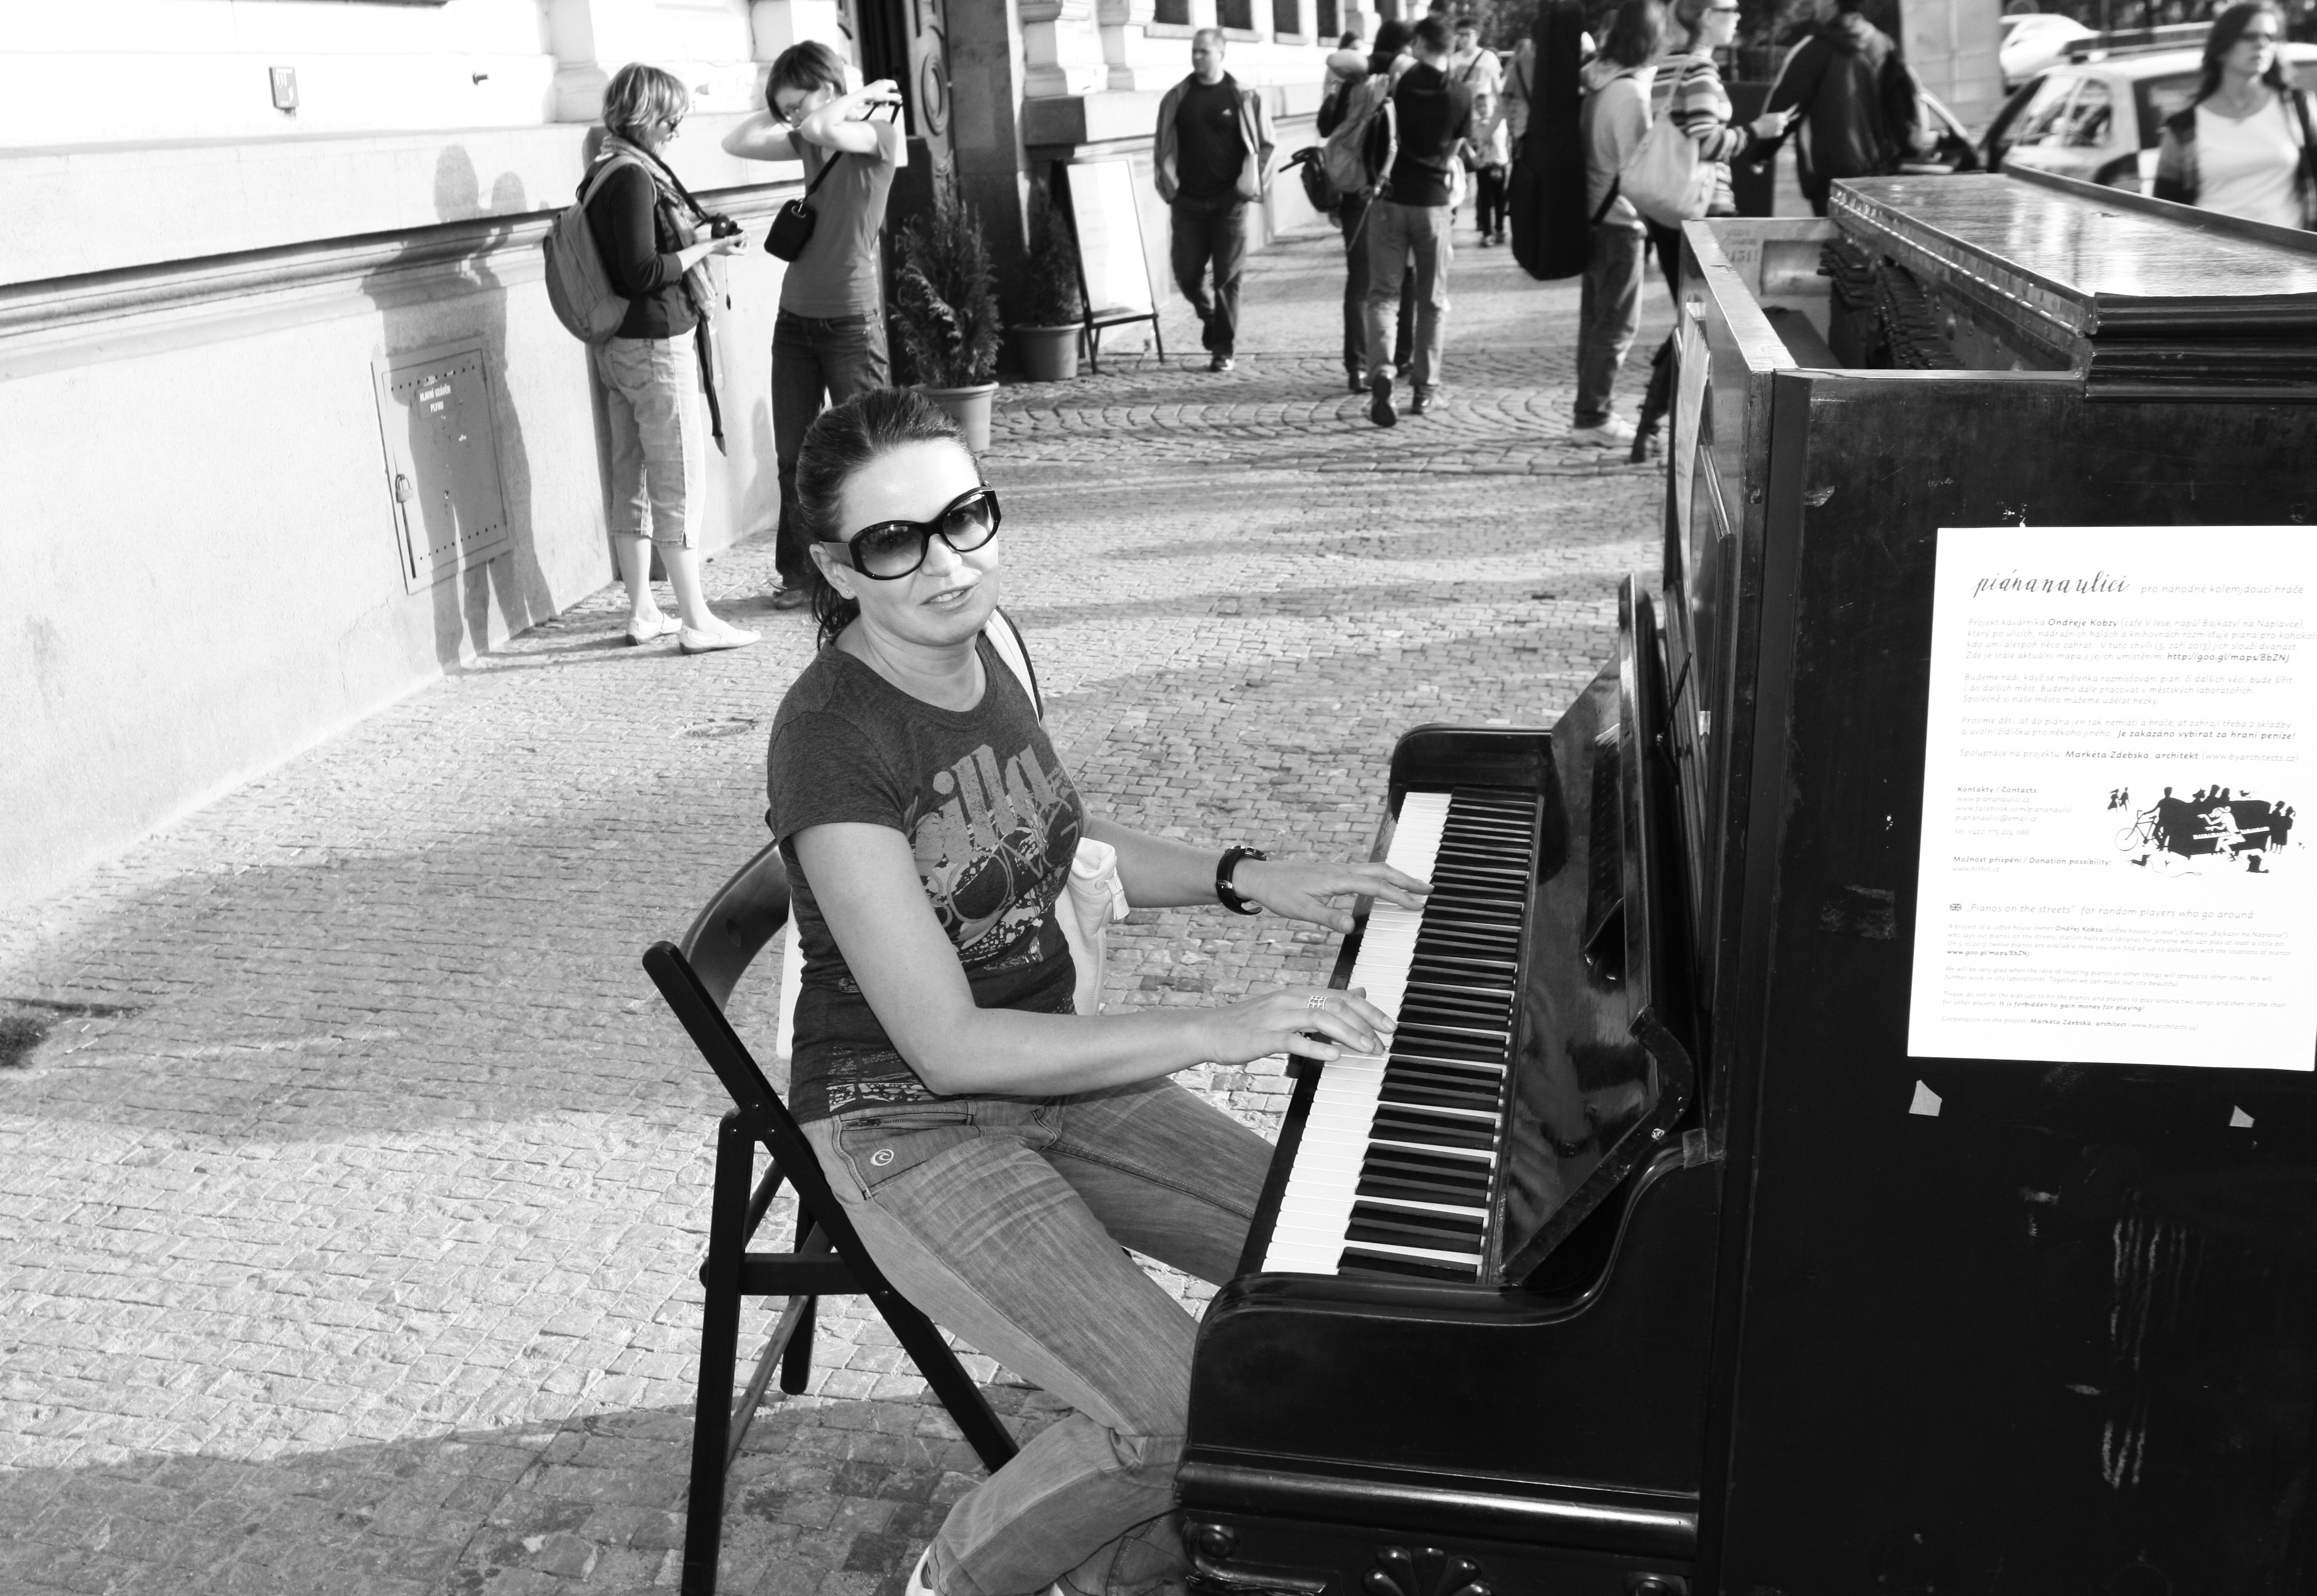
music, black and white, technology, piano, musician, black, monochrome, musical instrument, photograph, pianist, monochrome photography, string instrument, electronic instrument